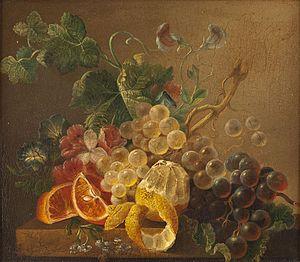
Johann Wilhelm Preyer est un peintre allemand.